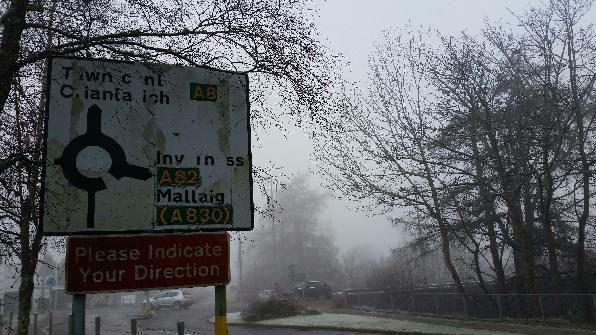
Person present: No